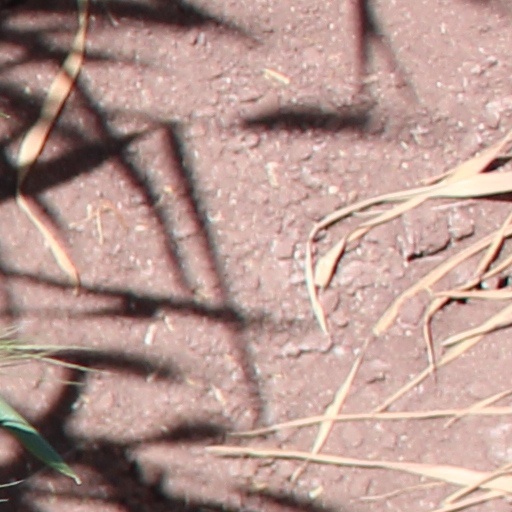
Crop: wheat